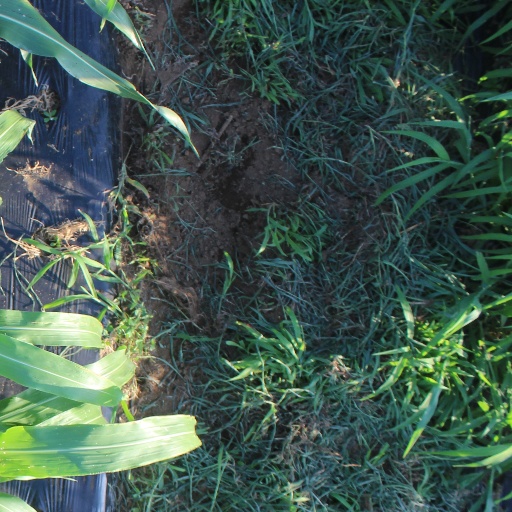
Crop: sorghum